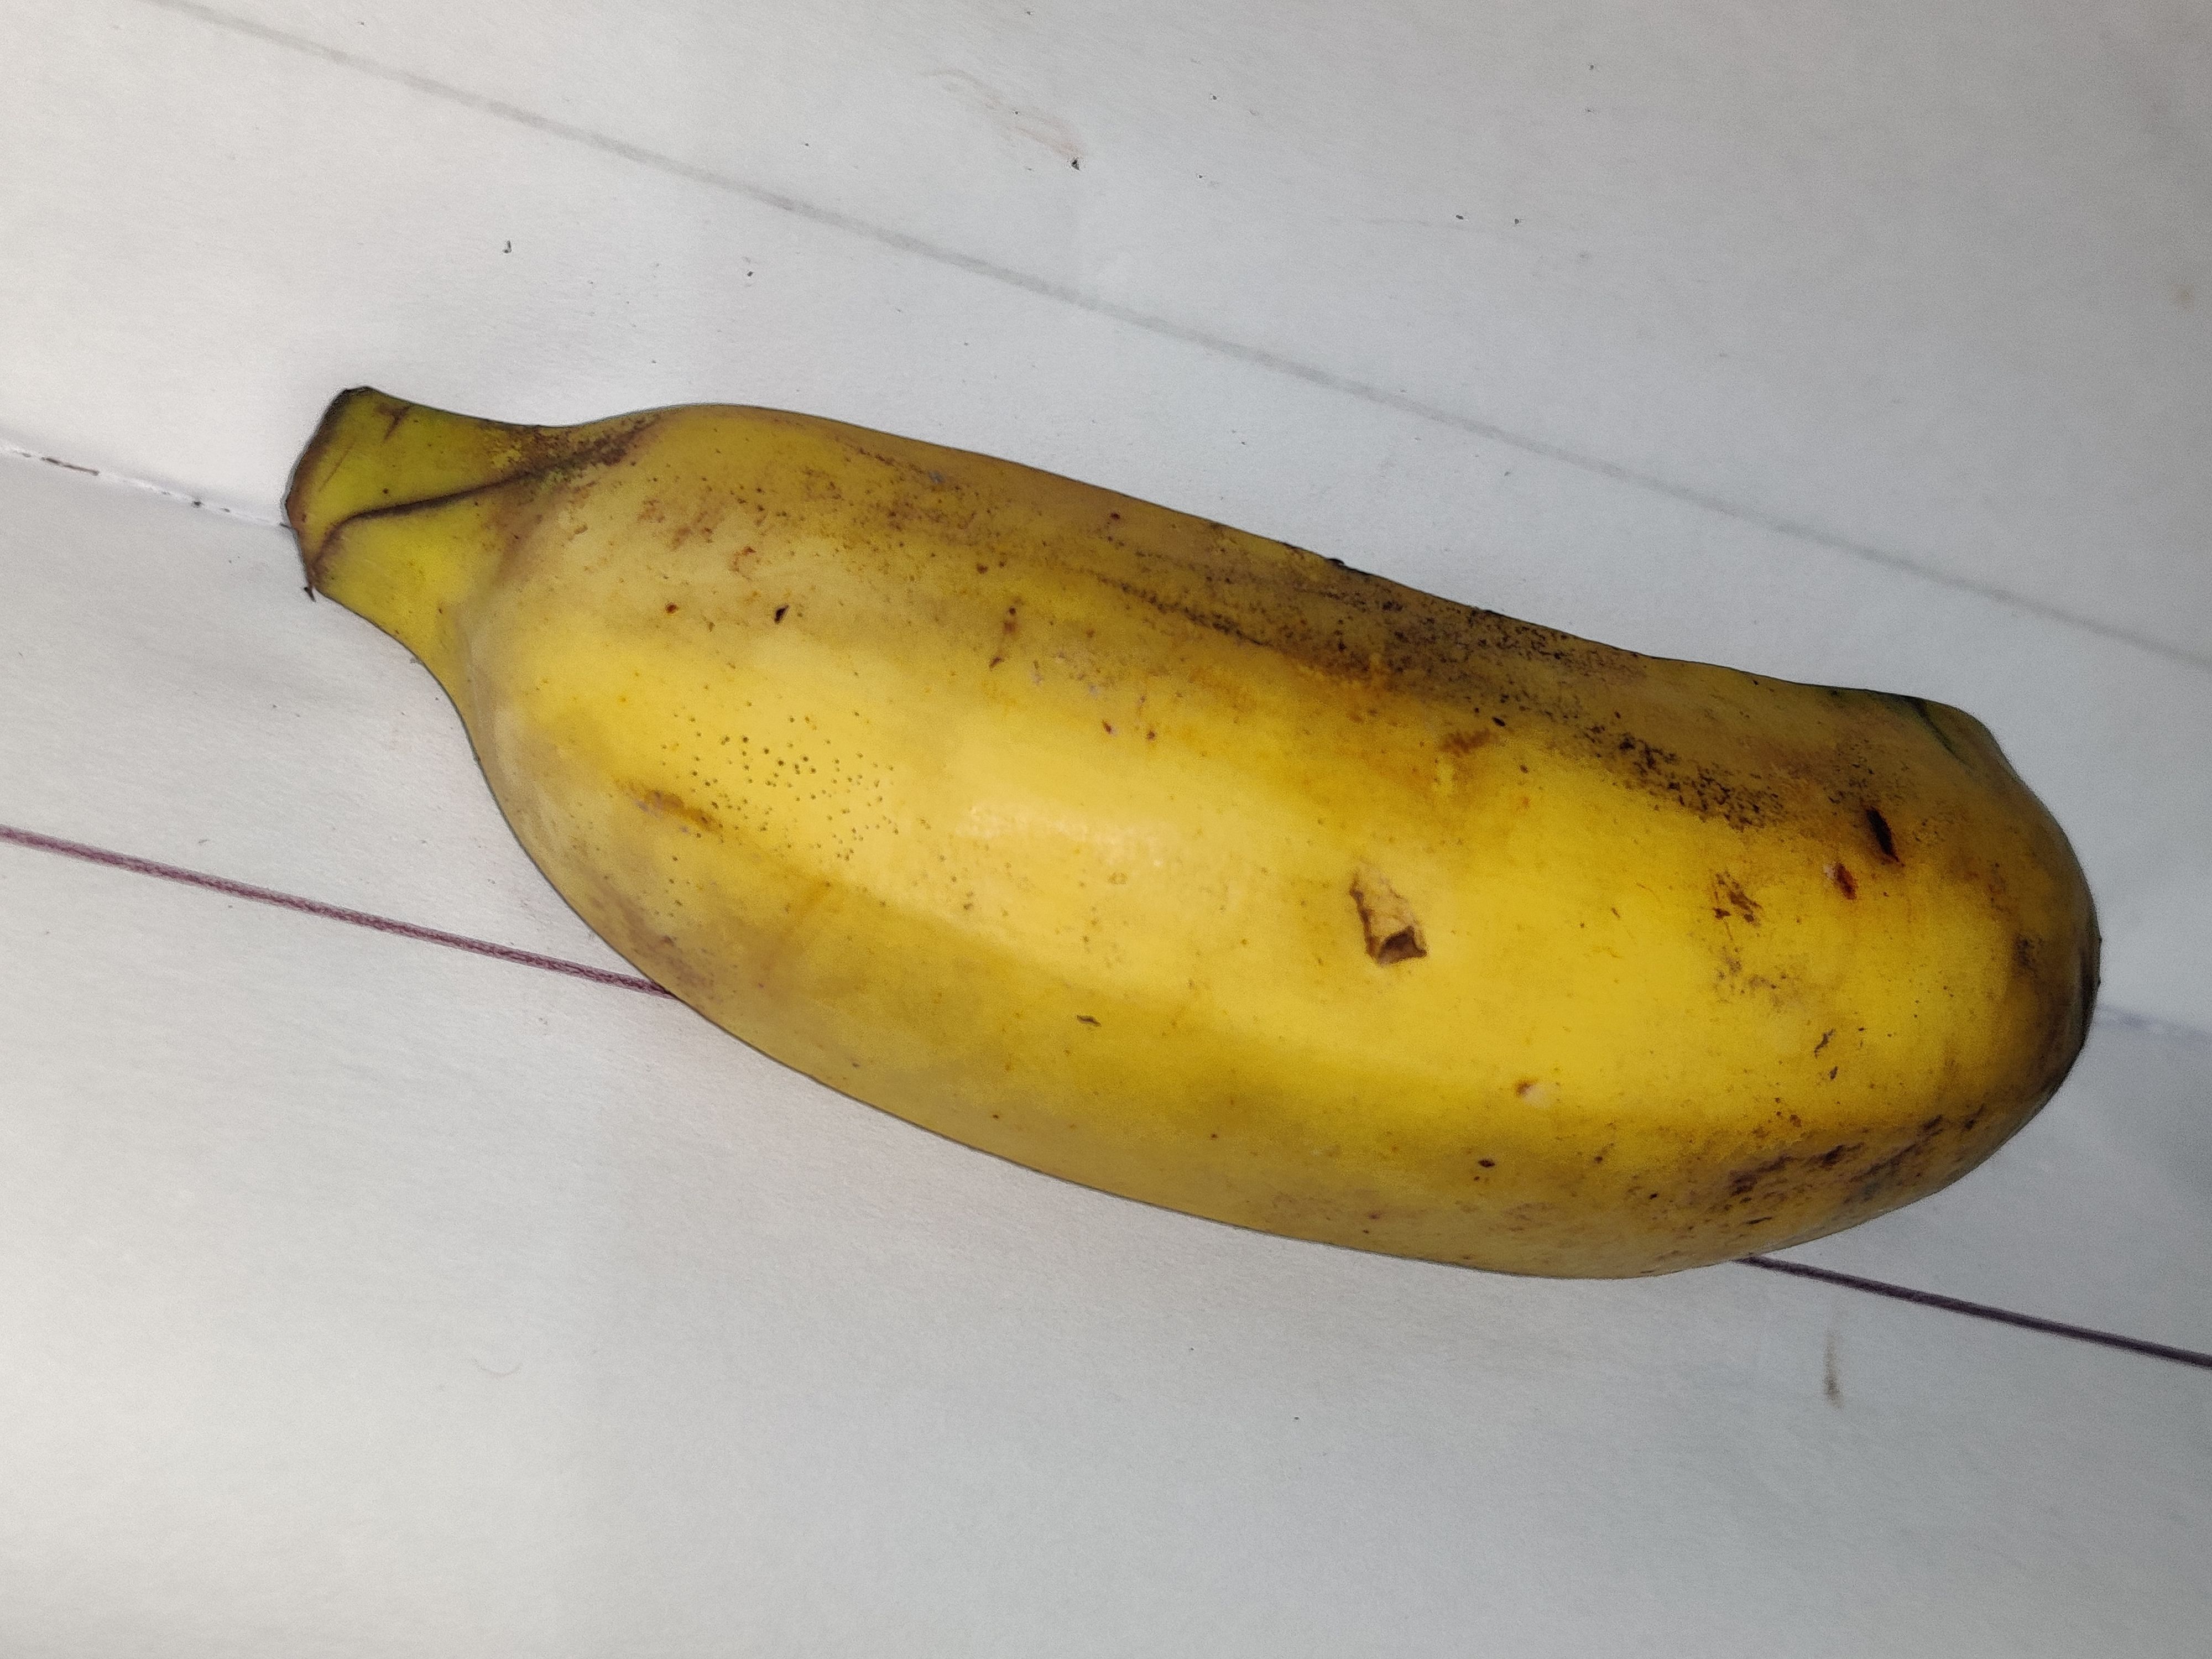
Fruit: banana
Grade: 2nd-grade